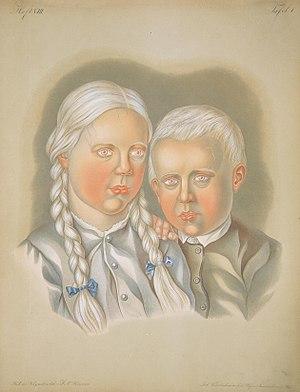
L'albinisme est une anomalie génétique et héréditaire qui affecte la pigmentation et se caractérise par un déficit de production de mélanine. Elle fait partie du groupe des photo-génodermatoses, affections génétiques de la peau aggravées par la lumière solaire.